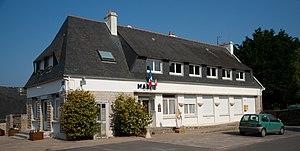
Esquibien [ɛskibjɛ̃] est une ancienne commune française du département du Finistère, en région Bretagne, devenue, le 1ᵉʳ janvier 2016, une commune déléguée de la commune nouvelle d'Audierne.